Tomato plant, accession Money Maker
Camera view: tilt-top (135 deg); turntable rotation: 150 degrees
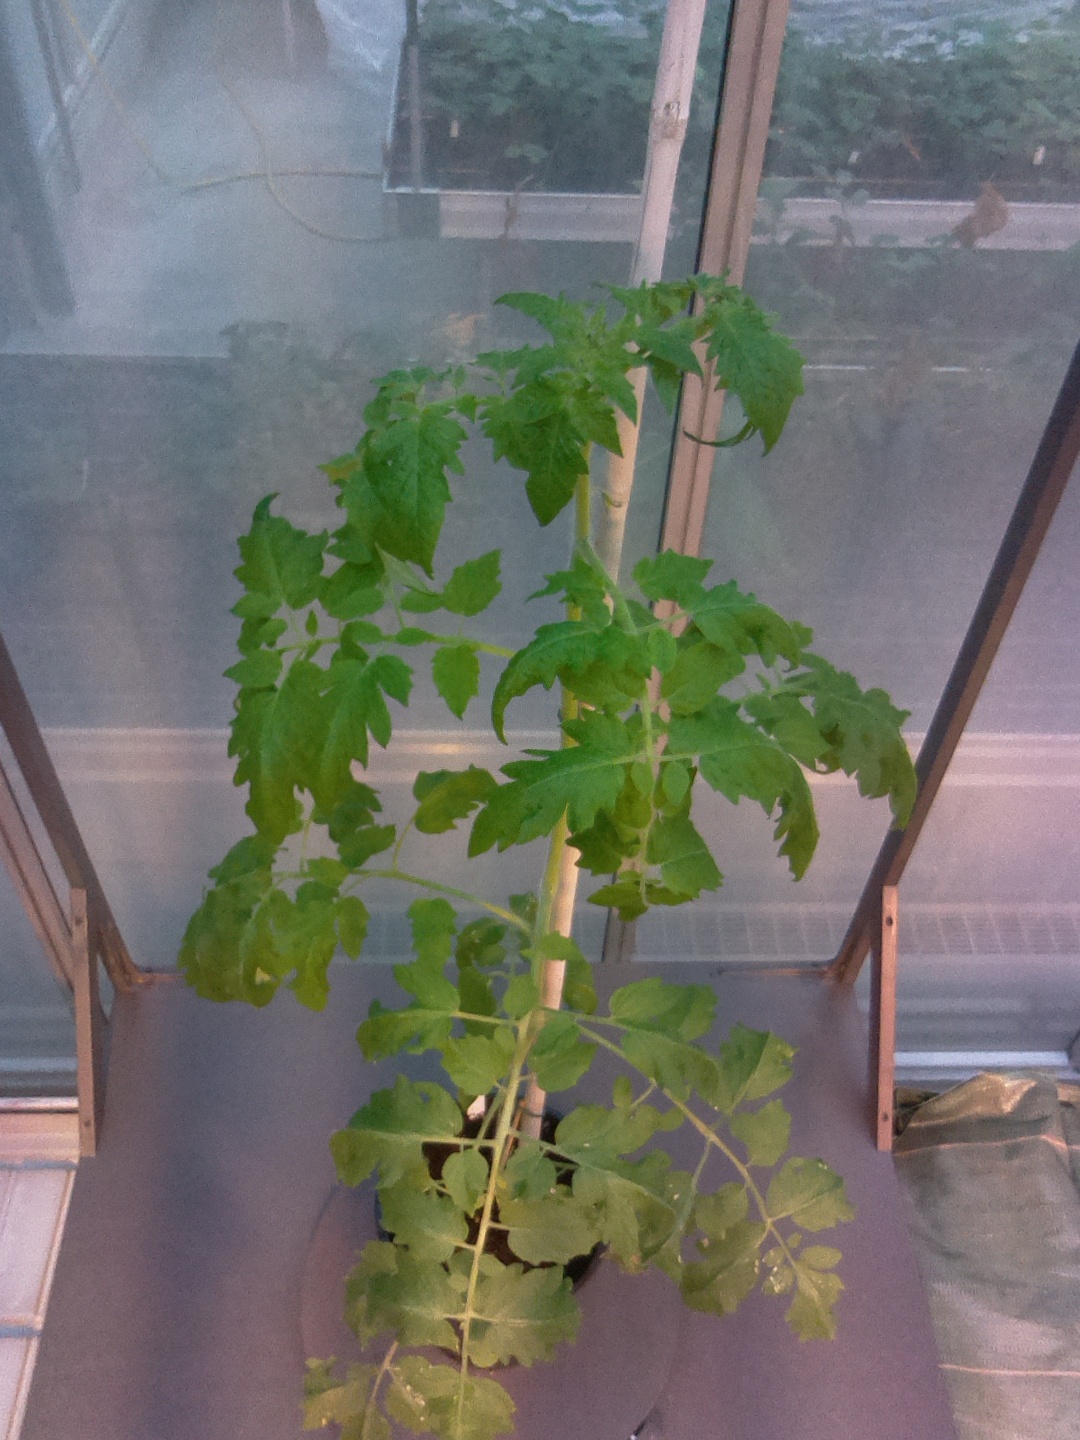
BBCH growth stage 61: 10%-20% of flowers open